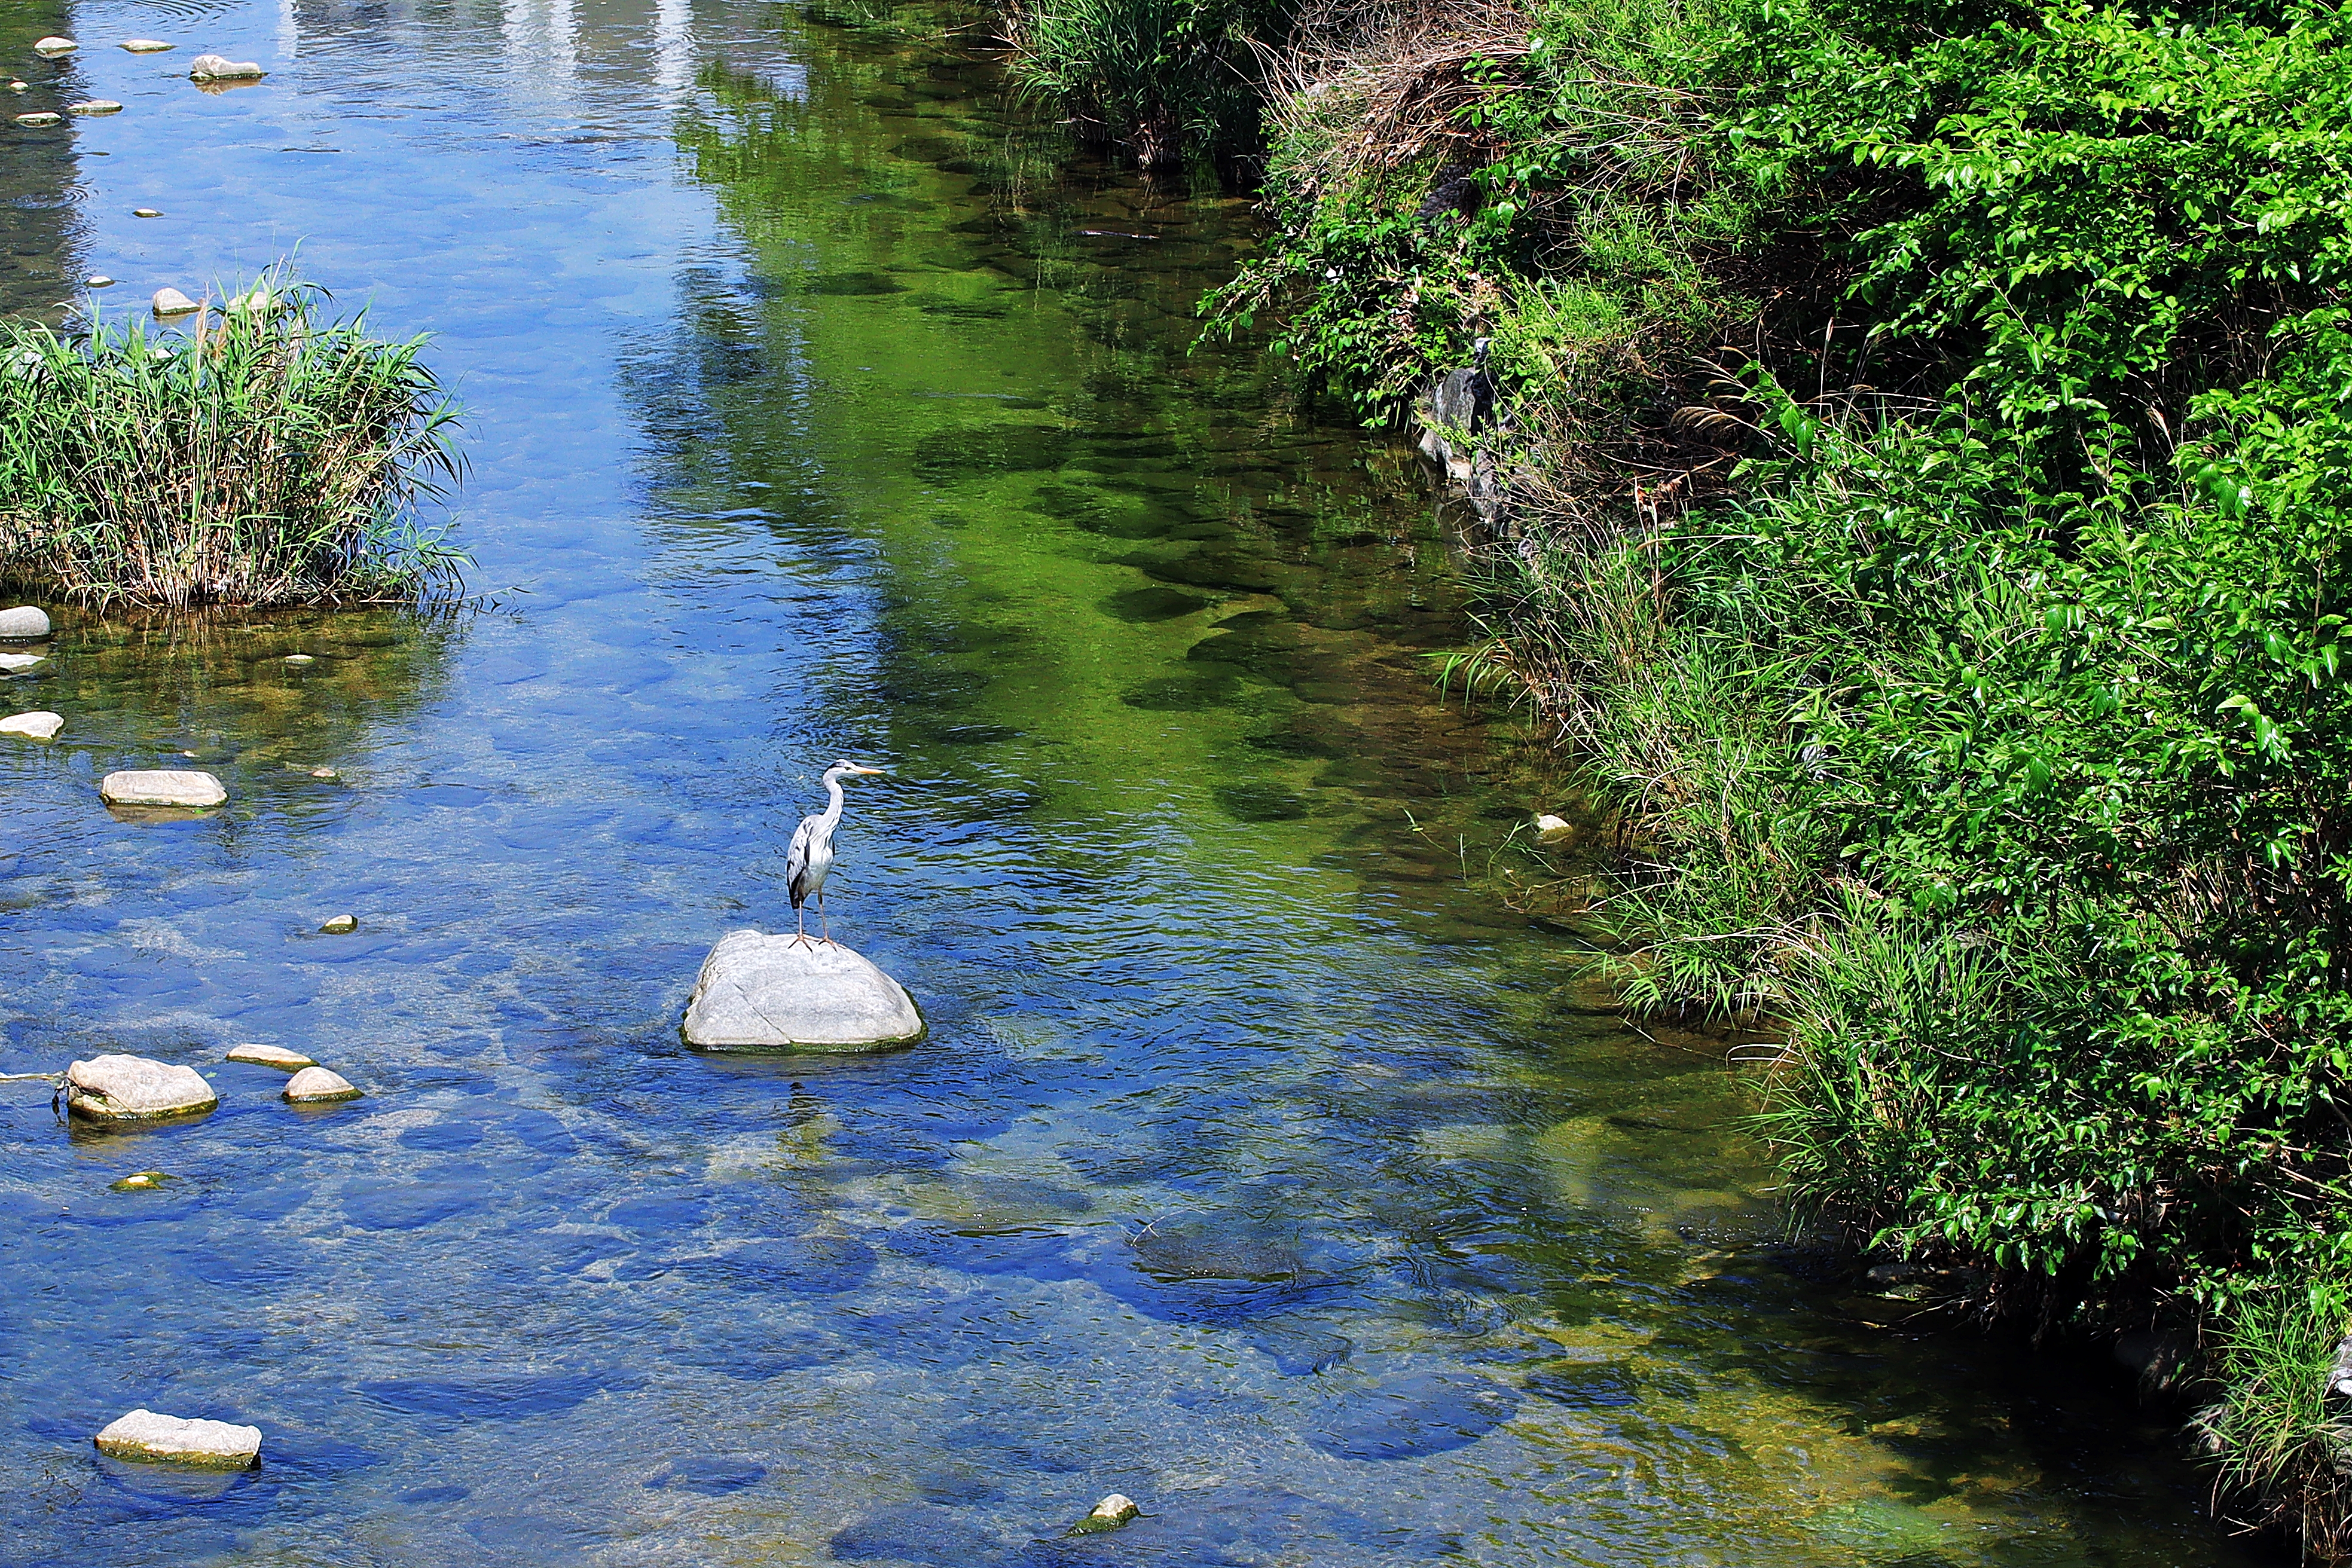
seoul, korea, river, body of water, water resources, water, nature, watercourse, natural landscape, vegetation, green, reflection, blue, tree, nature reserve, bank, natural environment, waterway, riparian zone, biome, botany, stream, riparian forest, plant, creek, channel, pond, fluvial landforms of streams, lake, tributary, wetland, forest, floodplain, ditch